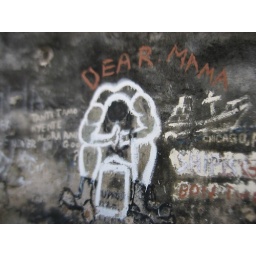
wall in stone town